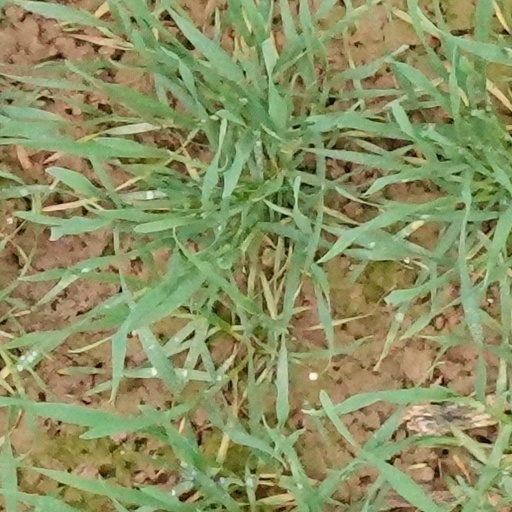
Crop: wheat